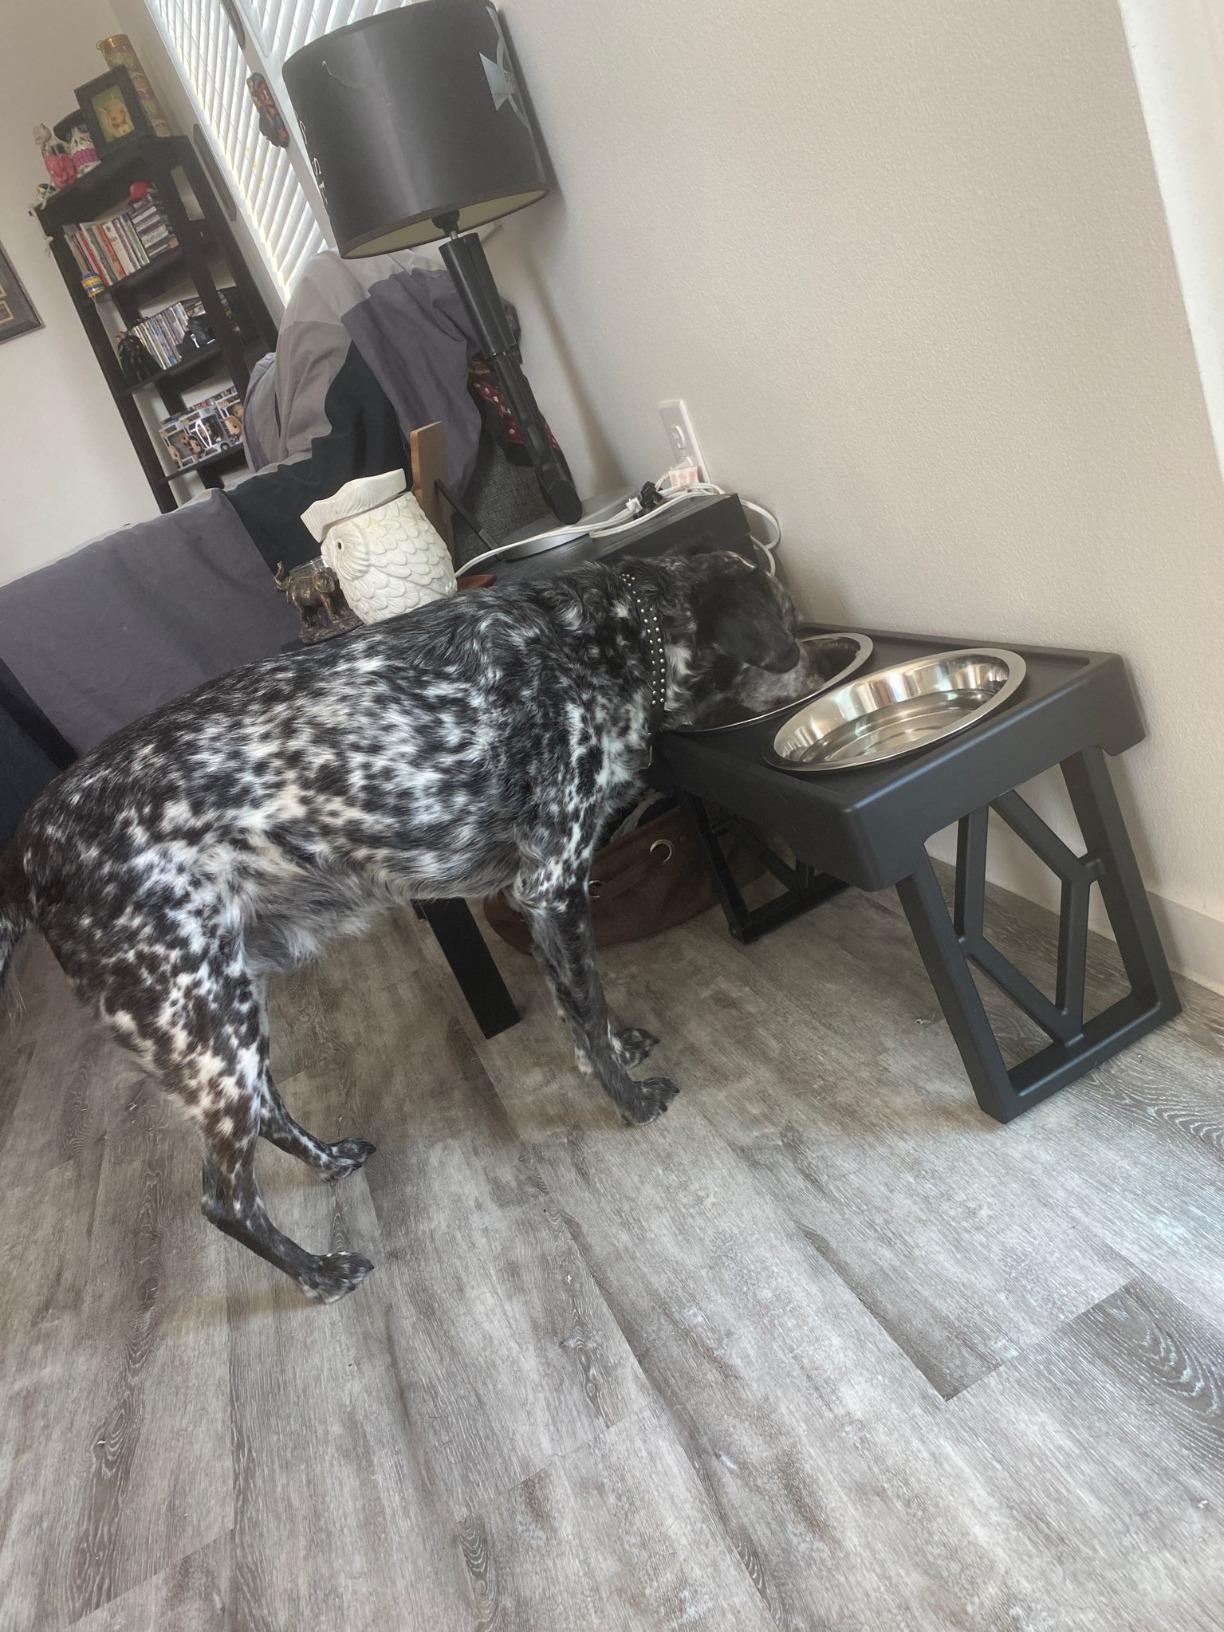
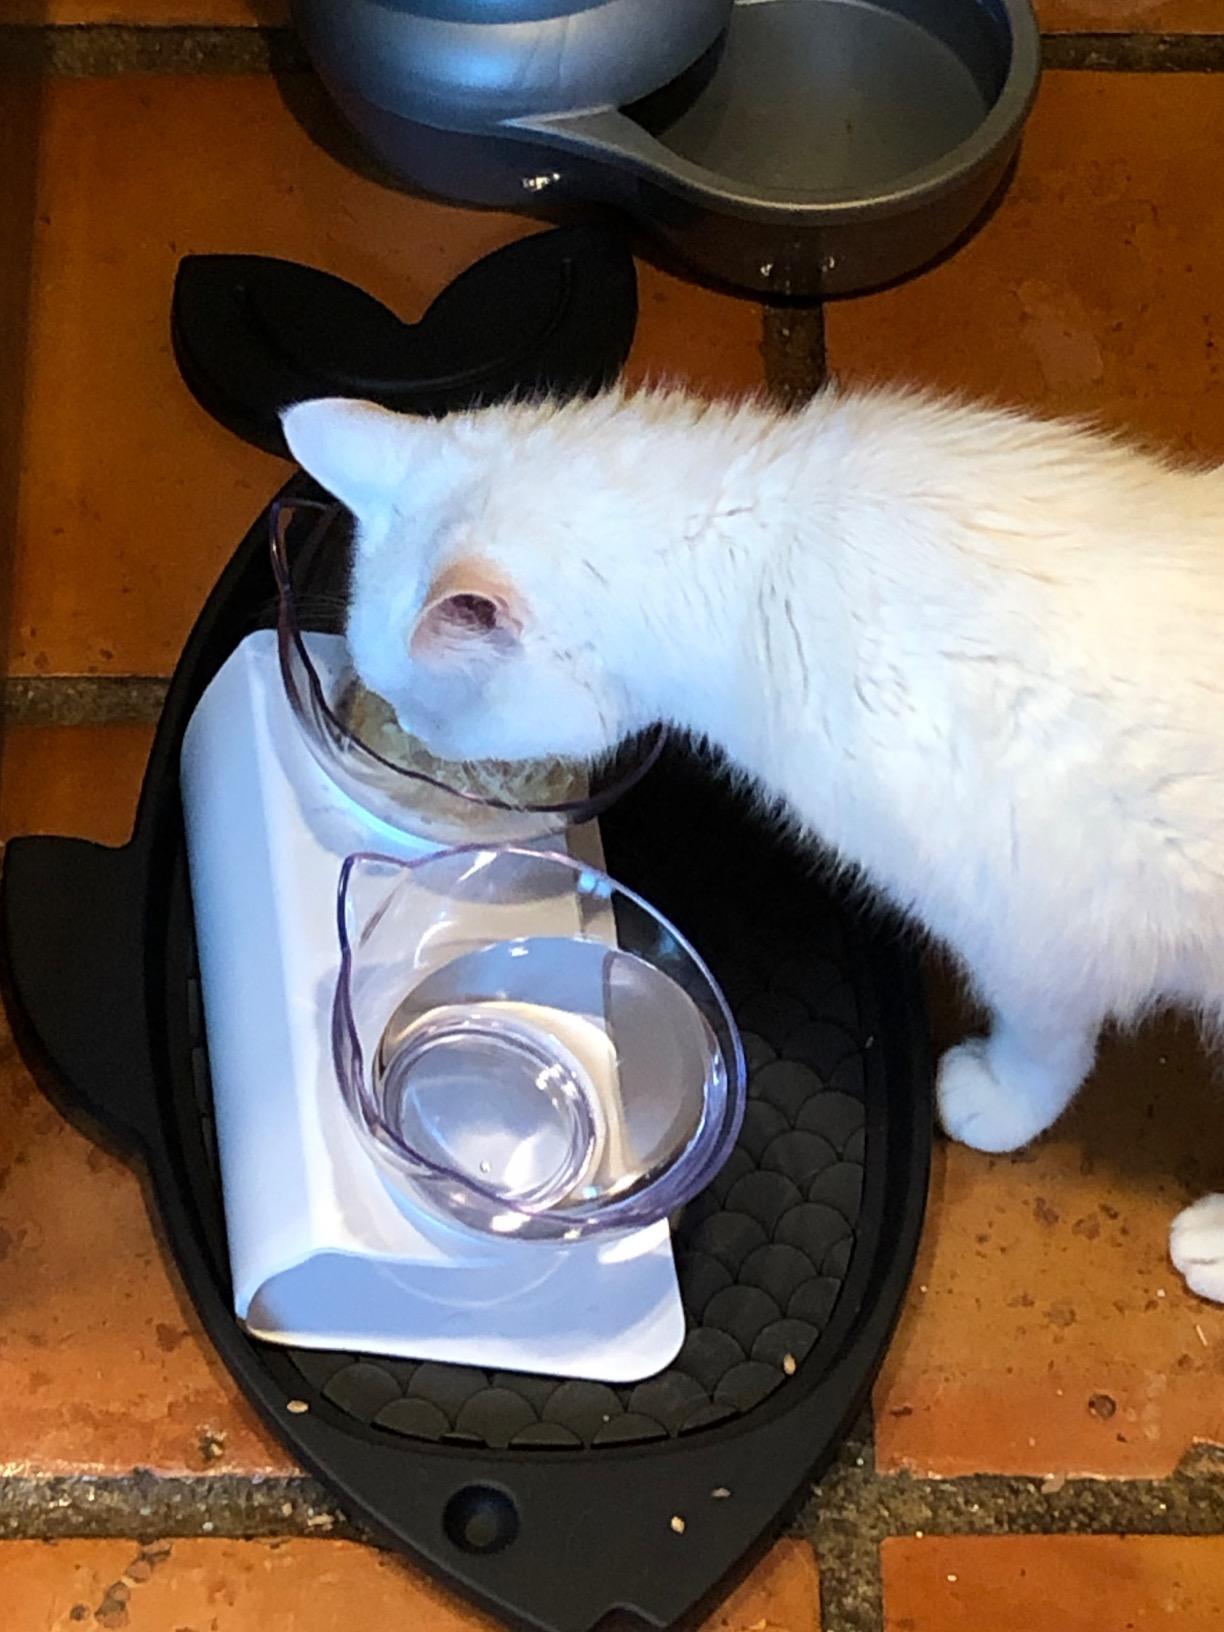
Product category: items_bowl
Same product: no